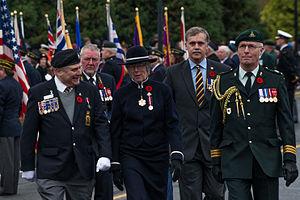
Cette page concerne des événements d'actualité qui se sont produits durant l'année 2012 dans la province canadienne de Colombie-Britannique.